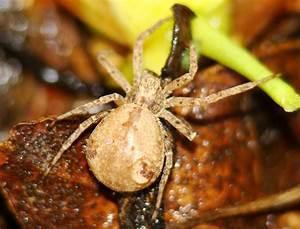
spider